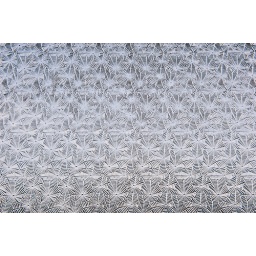
Old glass window at the Frederick House Bed &amp;amp; Breakfast in downtown Staunton, Virginia. Creative Commons.